Ulver

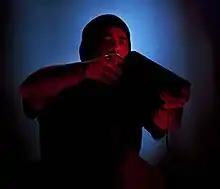
Ulver, live in London 2011

In August 2003, Ulver issued an EP, "A Quick Fix of Melancholy", essentially a teaser for the forthcoming album, "Blood Inside". A delicate marriage of orchestration and electronica the EP features text by Christian Bök and a remix of a song from "Kveldssanger".